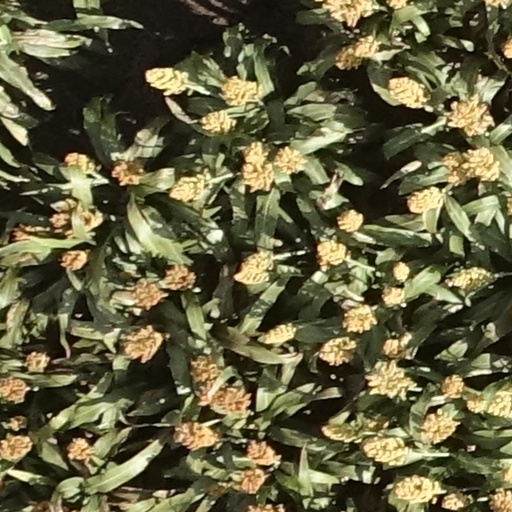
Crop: sorghum